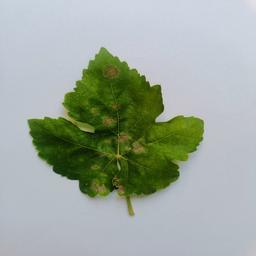
Label: Powdery Mildew